Aste-Béon

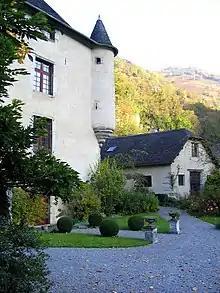
The Château of Béon

A "Natural reserve of nesting vultures" was created by a Ministerial Decree of 11 December 1974 and is located across the territories of Aste-Béon, Bielle, Bilhères, and Castet. The museum which is associated with it, called "La Falaise aux Vautours", is at the entrance to the village.